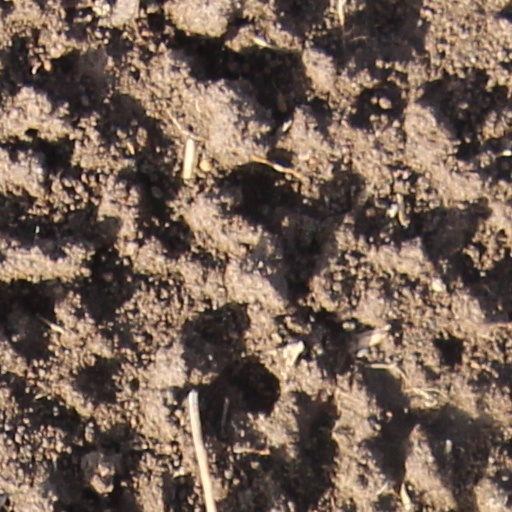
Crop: wheat